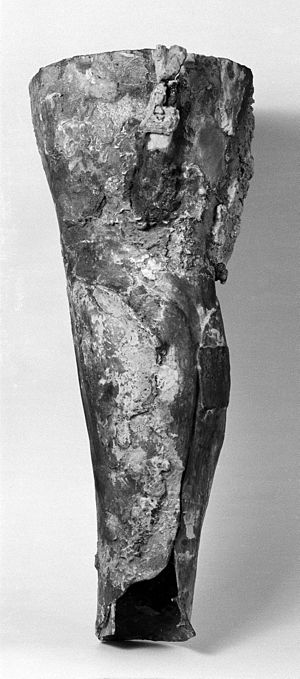
Capua-benet
Capua-benet.
Capua-benet er et kunstigt ben, der er fundet i en grav i Capua fra omkring år 300 f.Kr. Benet er en af de ældste kendte proteser, og blev opbevaret i Royal College of Surgeons i London, men ødelagdes under et luftangreb under anden verdenskrig. En kopi af benet findes i Science Museum i London.